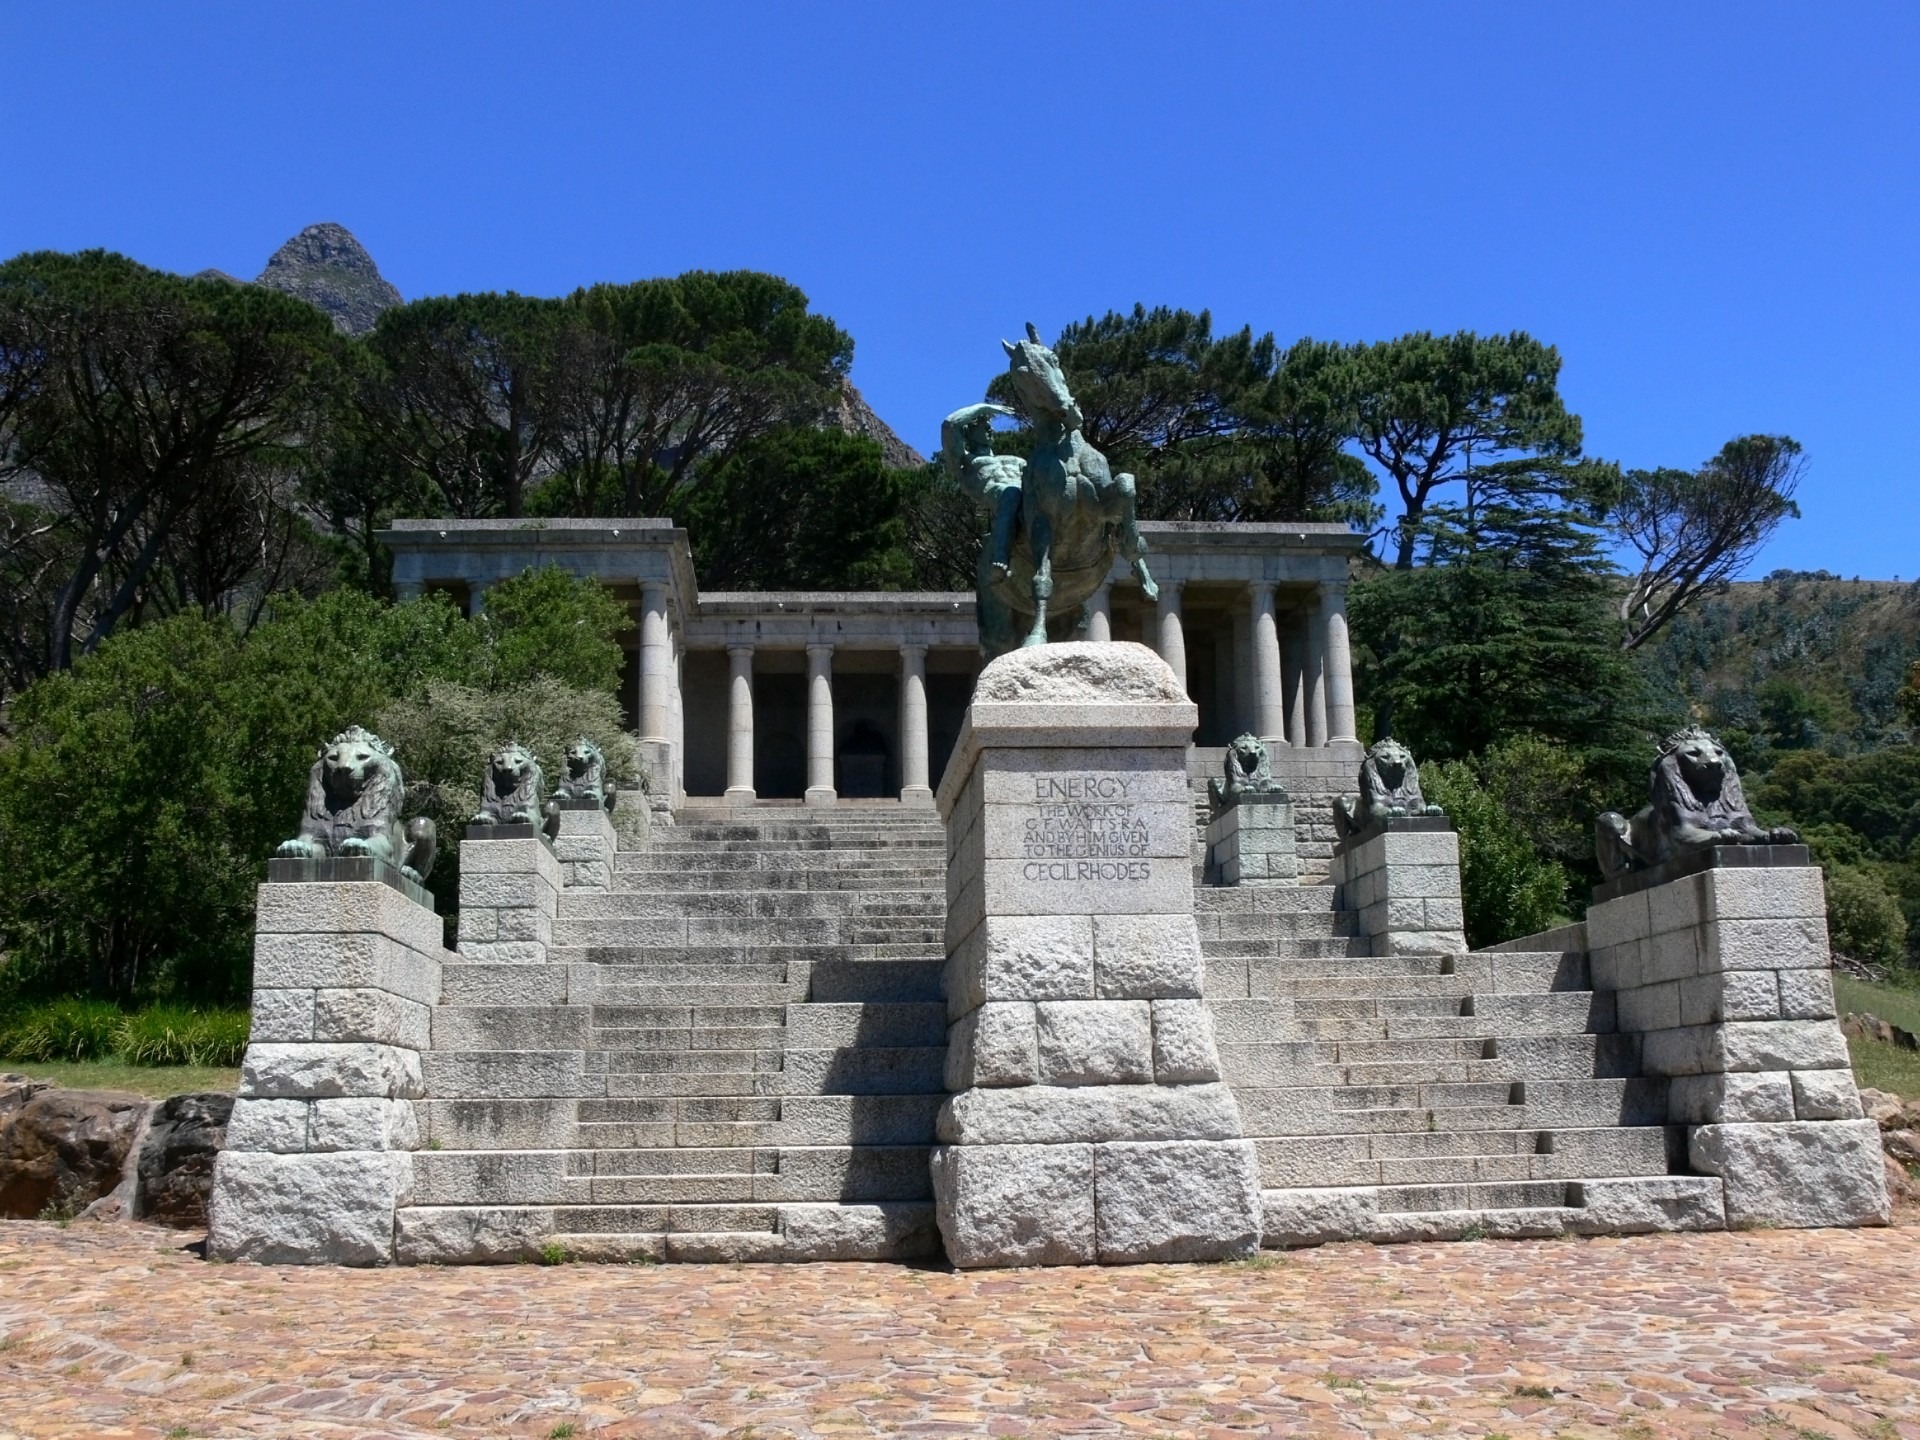
monument, statue, memorial, ruins, pillars, lions, estate, cape town, archaeological site, historic site, ancient history, rhodes memorial